Yves Laszlo

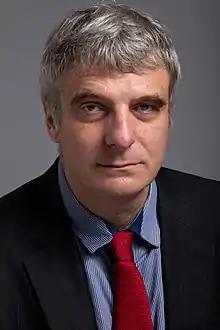
Yves Laszlo

Yves Laszlo is a French mathematician working in the University of Paris-Sud. He specializes in algebraic geometry.